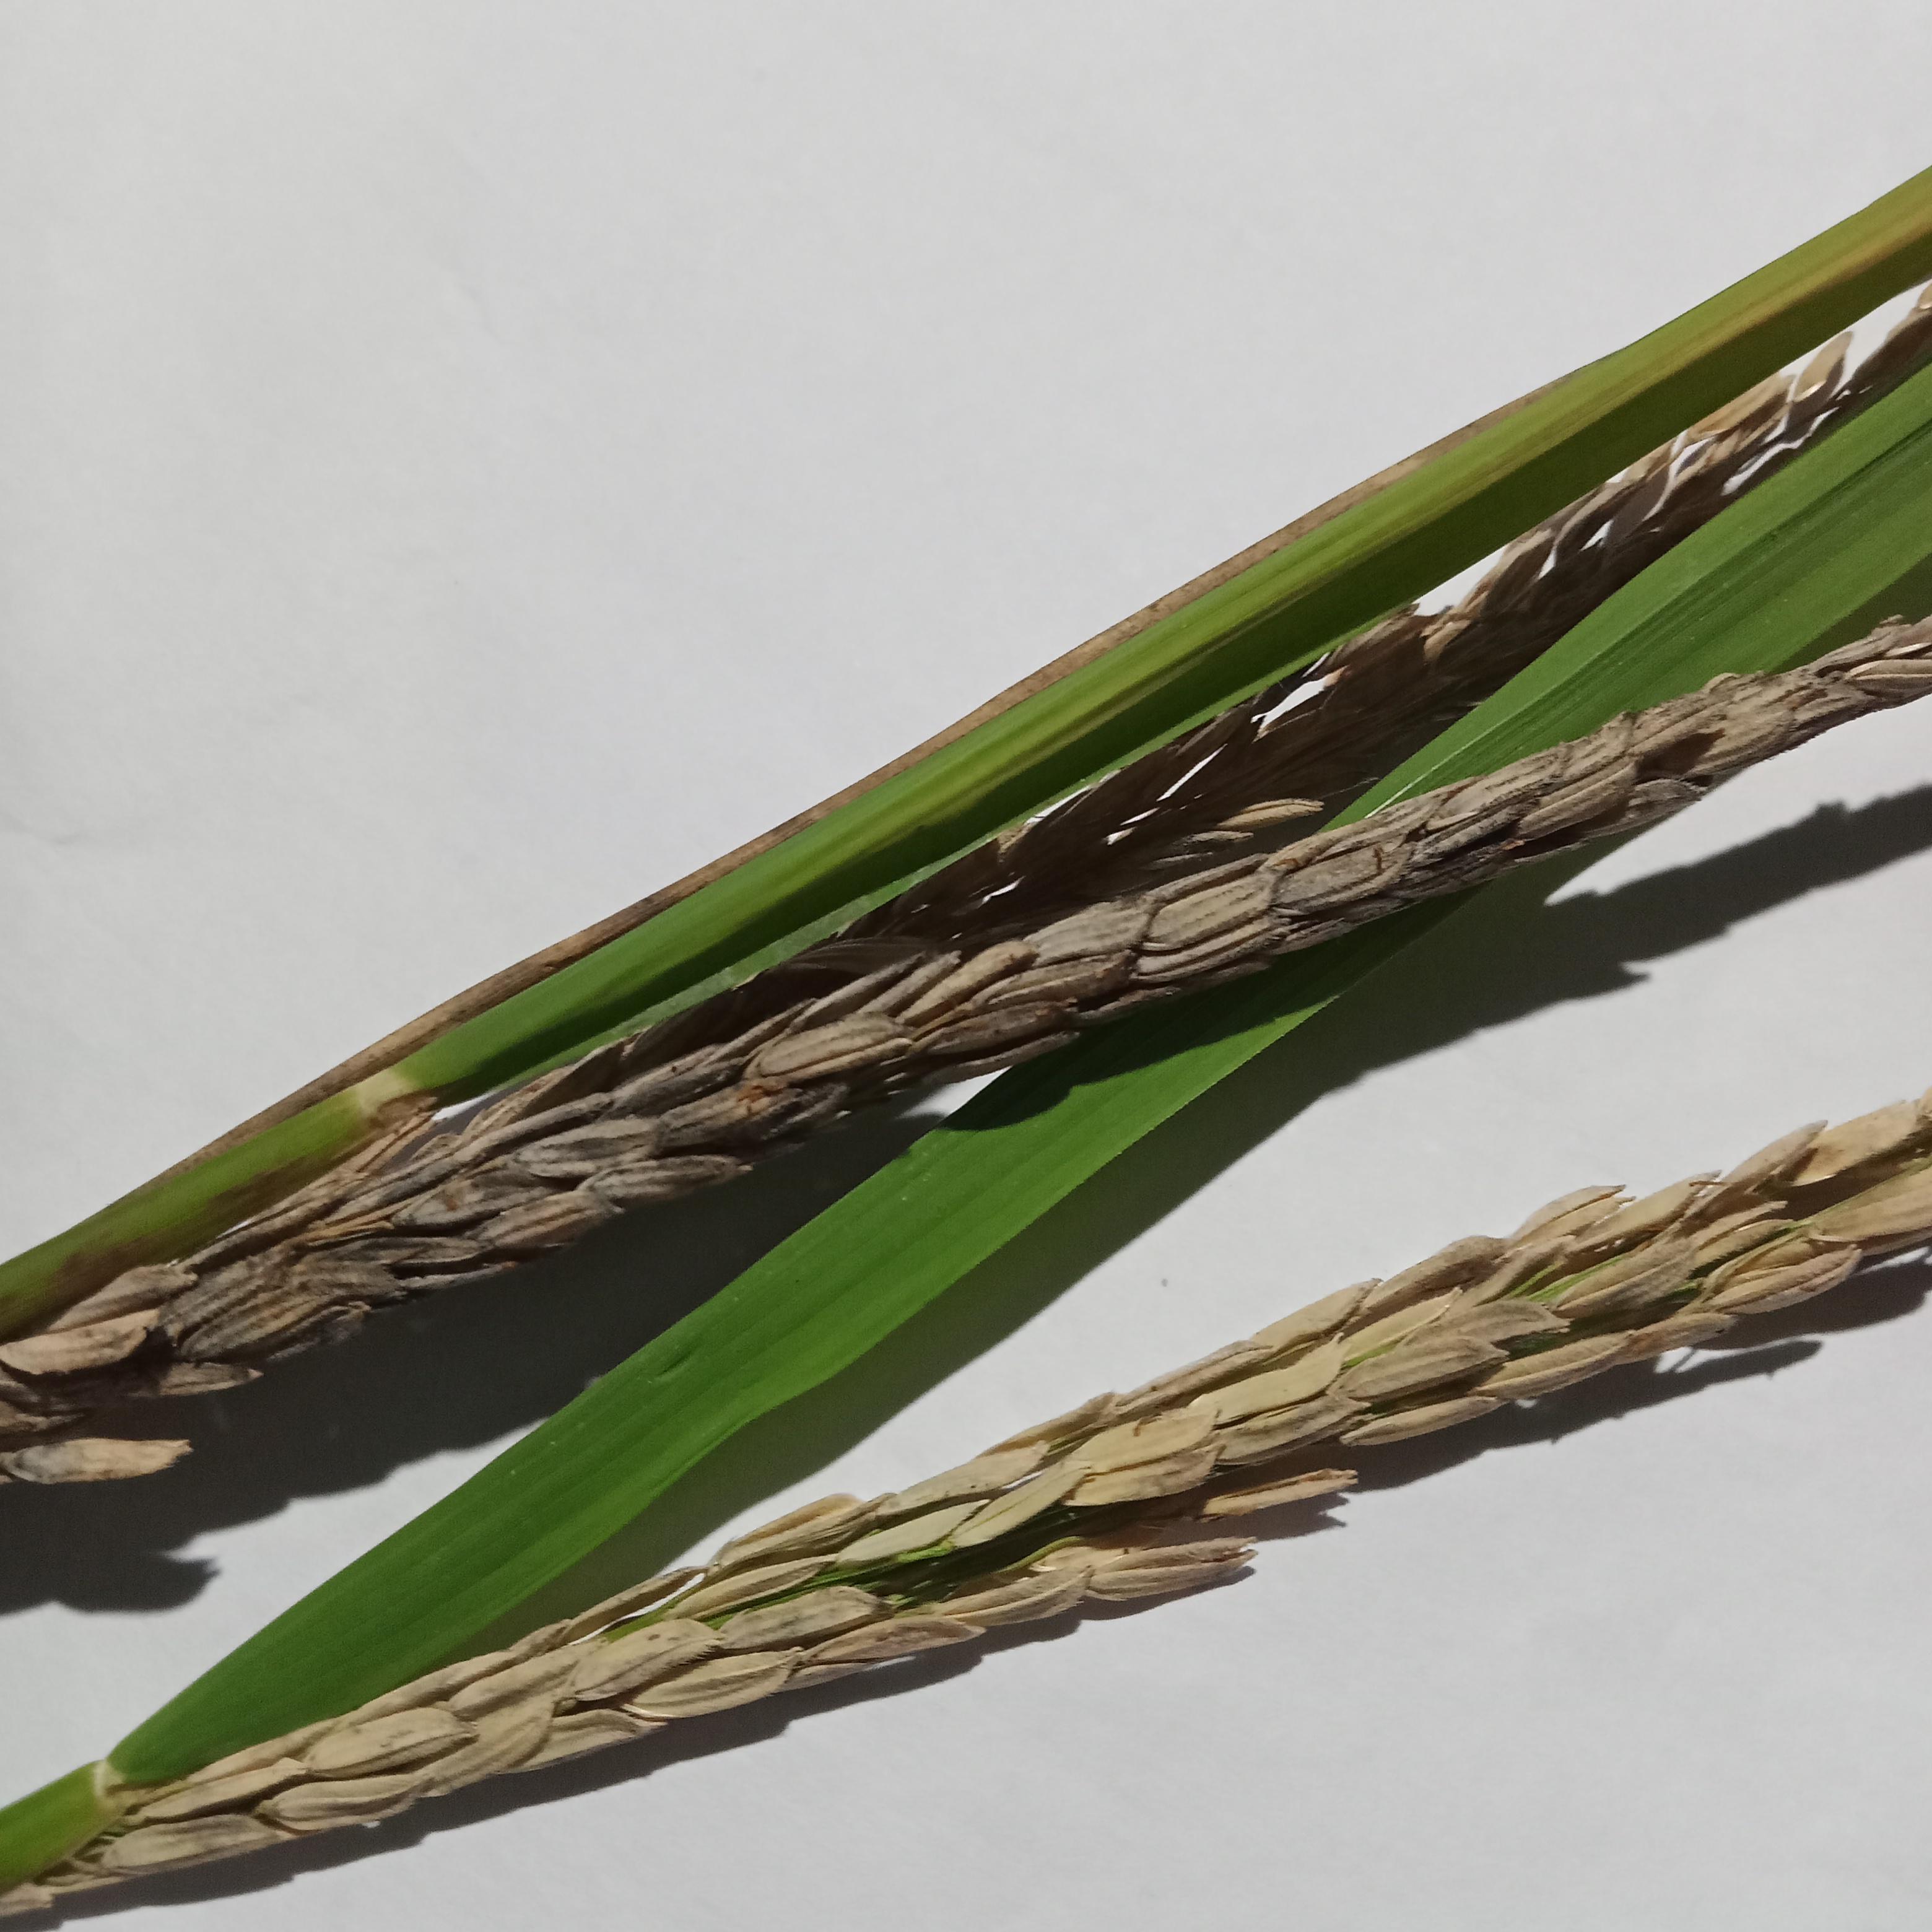
Label: Rice___Neck_Blast